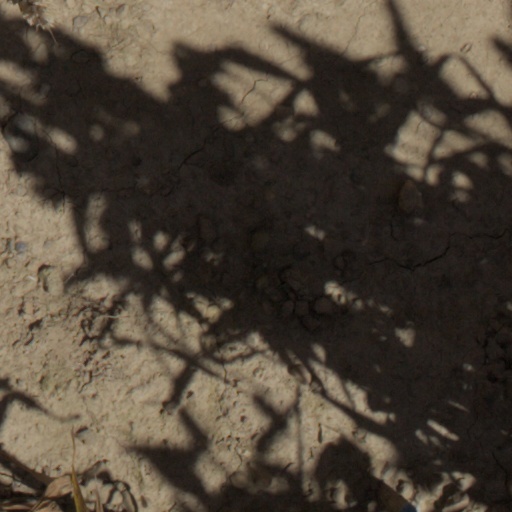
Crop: wheat